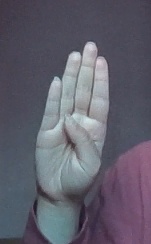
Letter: kaaf